Gaya Island

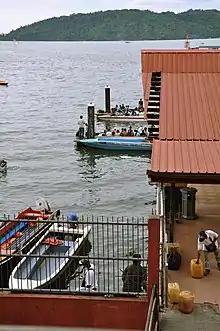
Jetty used to go to Gaya Island Filipino village.

Jesselton Point Ferry Terminal in downtown Kota Kinabalu is the ferry terminal for the islands in Tunku Abdul Rahman National Park (Gaya Island, Sapi Island, Manukan Island, Mamutik Island and Sulug Island).